George Herzog

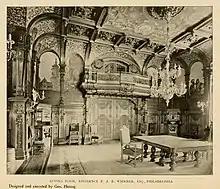
Dining room of the Peter A. B. Widener house, Philadelphia (1887).

George Herzog (October 19, 1851 – September 16, 1920) was an American interior designer and decorative painter, best known for his work on Philadelphia Masonic Temple.